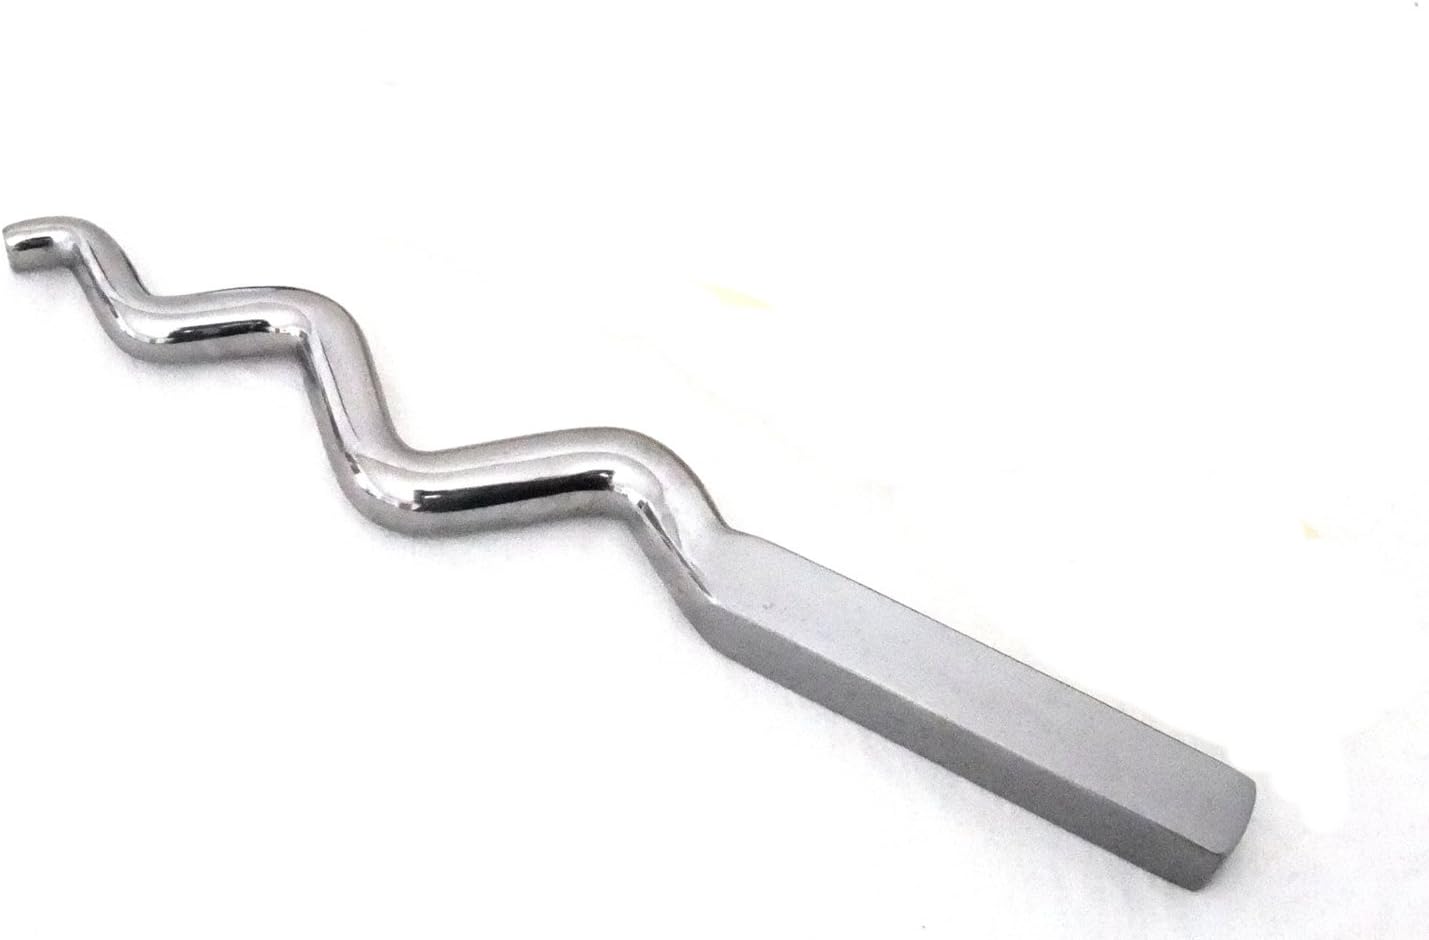
Sinusoidal Large Heavy Duty Highly Polished Large Forming Stake 9"
Category: Arts, Crafts & Sewing
Expand your shaping capabilities with this highly polished hardened steel stake. Steel sinusoidal stakes allow the user to form anticlastic shapes using a plastic forming hammer. These heavy duty stakes measure 9 inches in length and mandrel measures 7mm up to 11mm in diameter. Hammer not included.
Features: 9 1/2 inch | Hardened tool steel